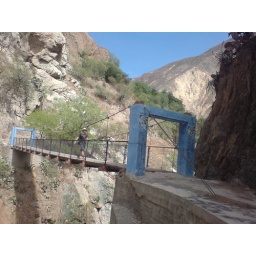
Stu crossing a different bridge in the canyon